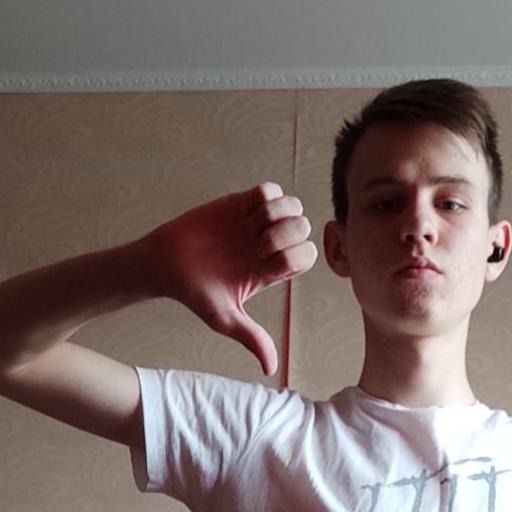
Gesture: dislike